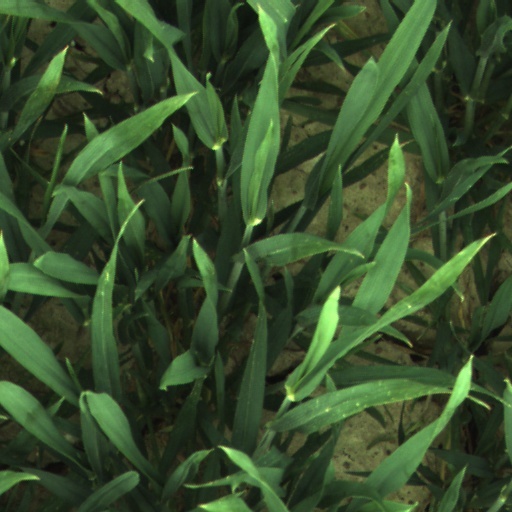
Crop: wheat